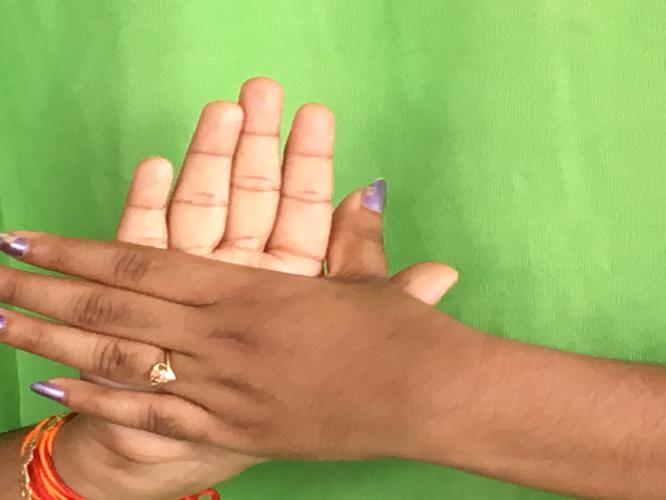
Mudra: Chakra
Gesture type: double_hand